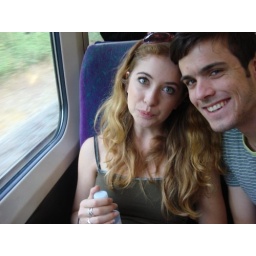
the most beautiful girl and boy in the room